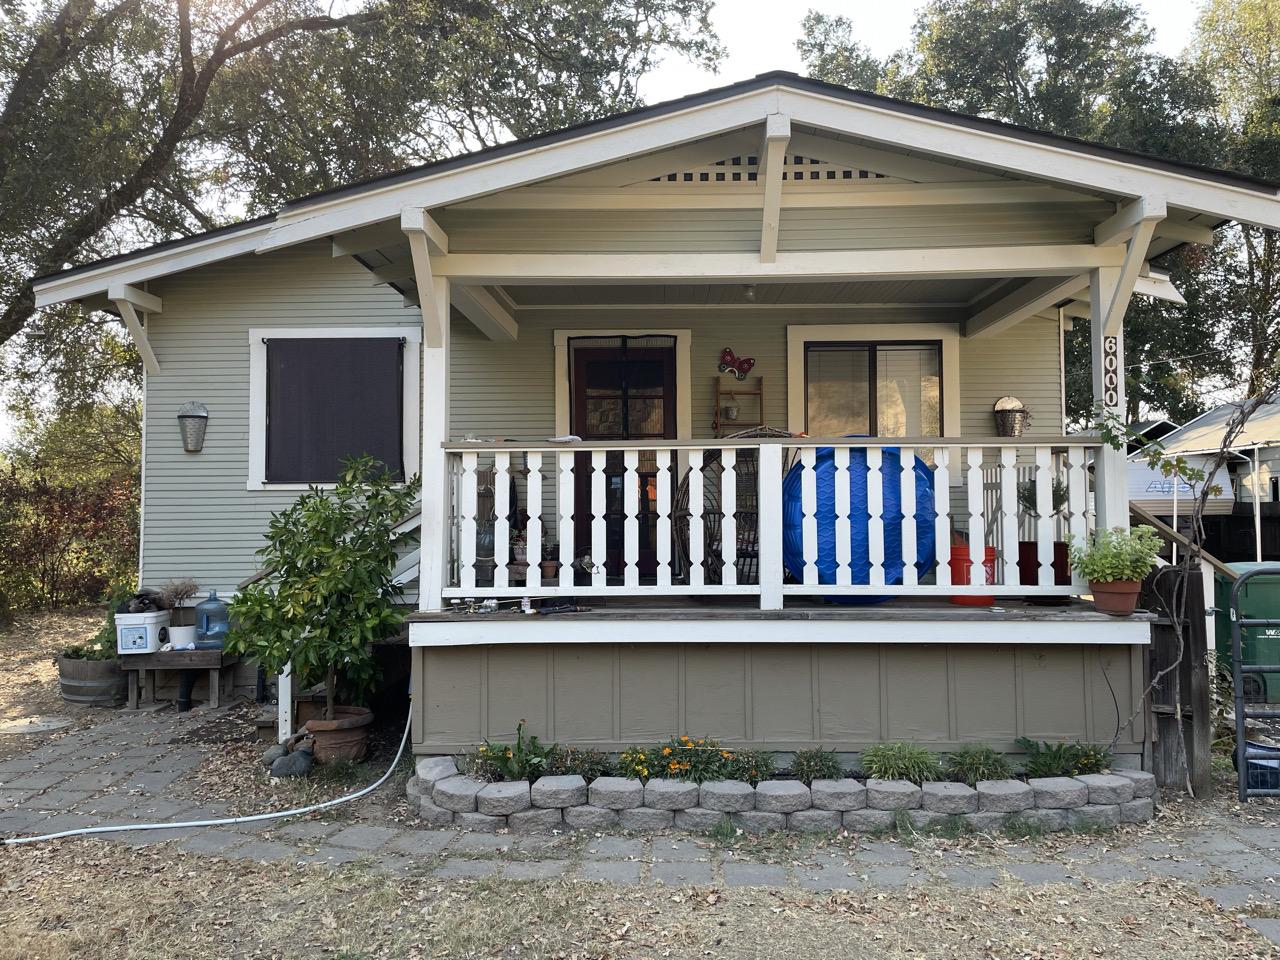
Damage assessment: no_damage